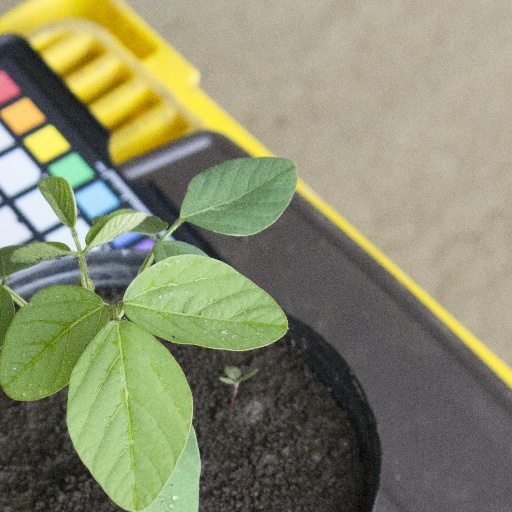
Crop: soybean